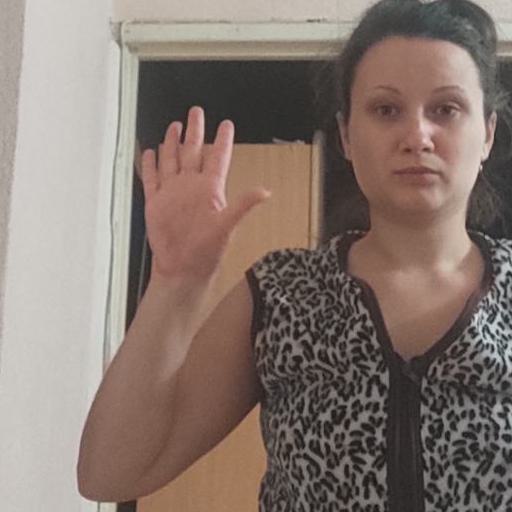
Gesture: palm